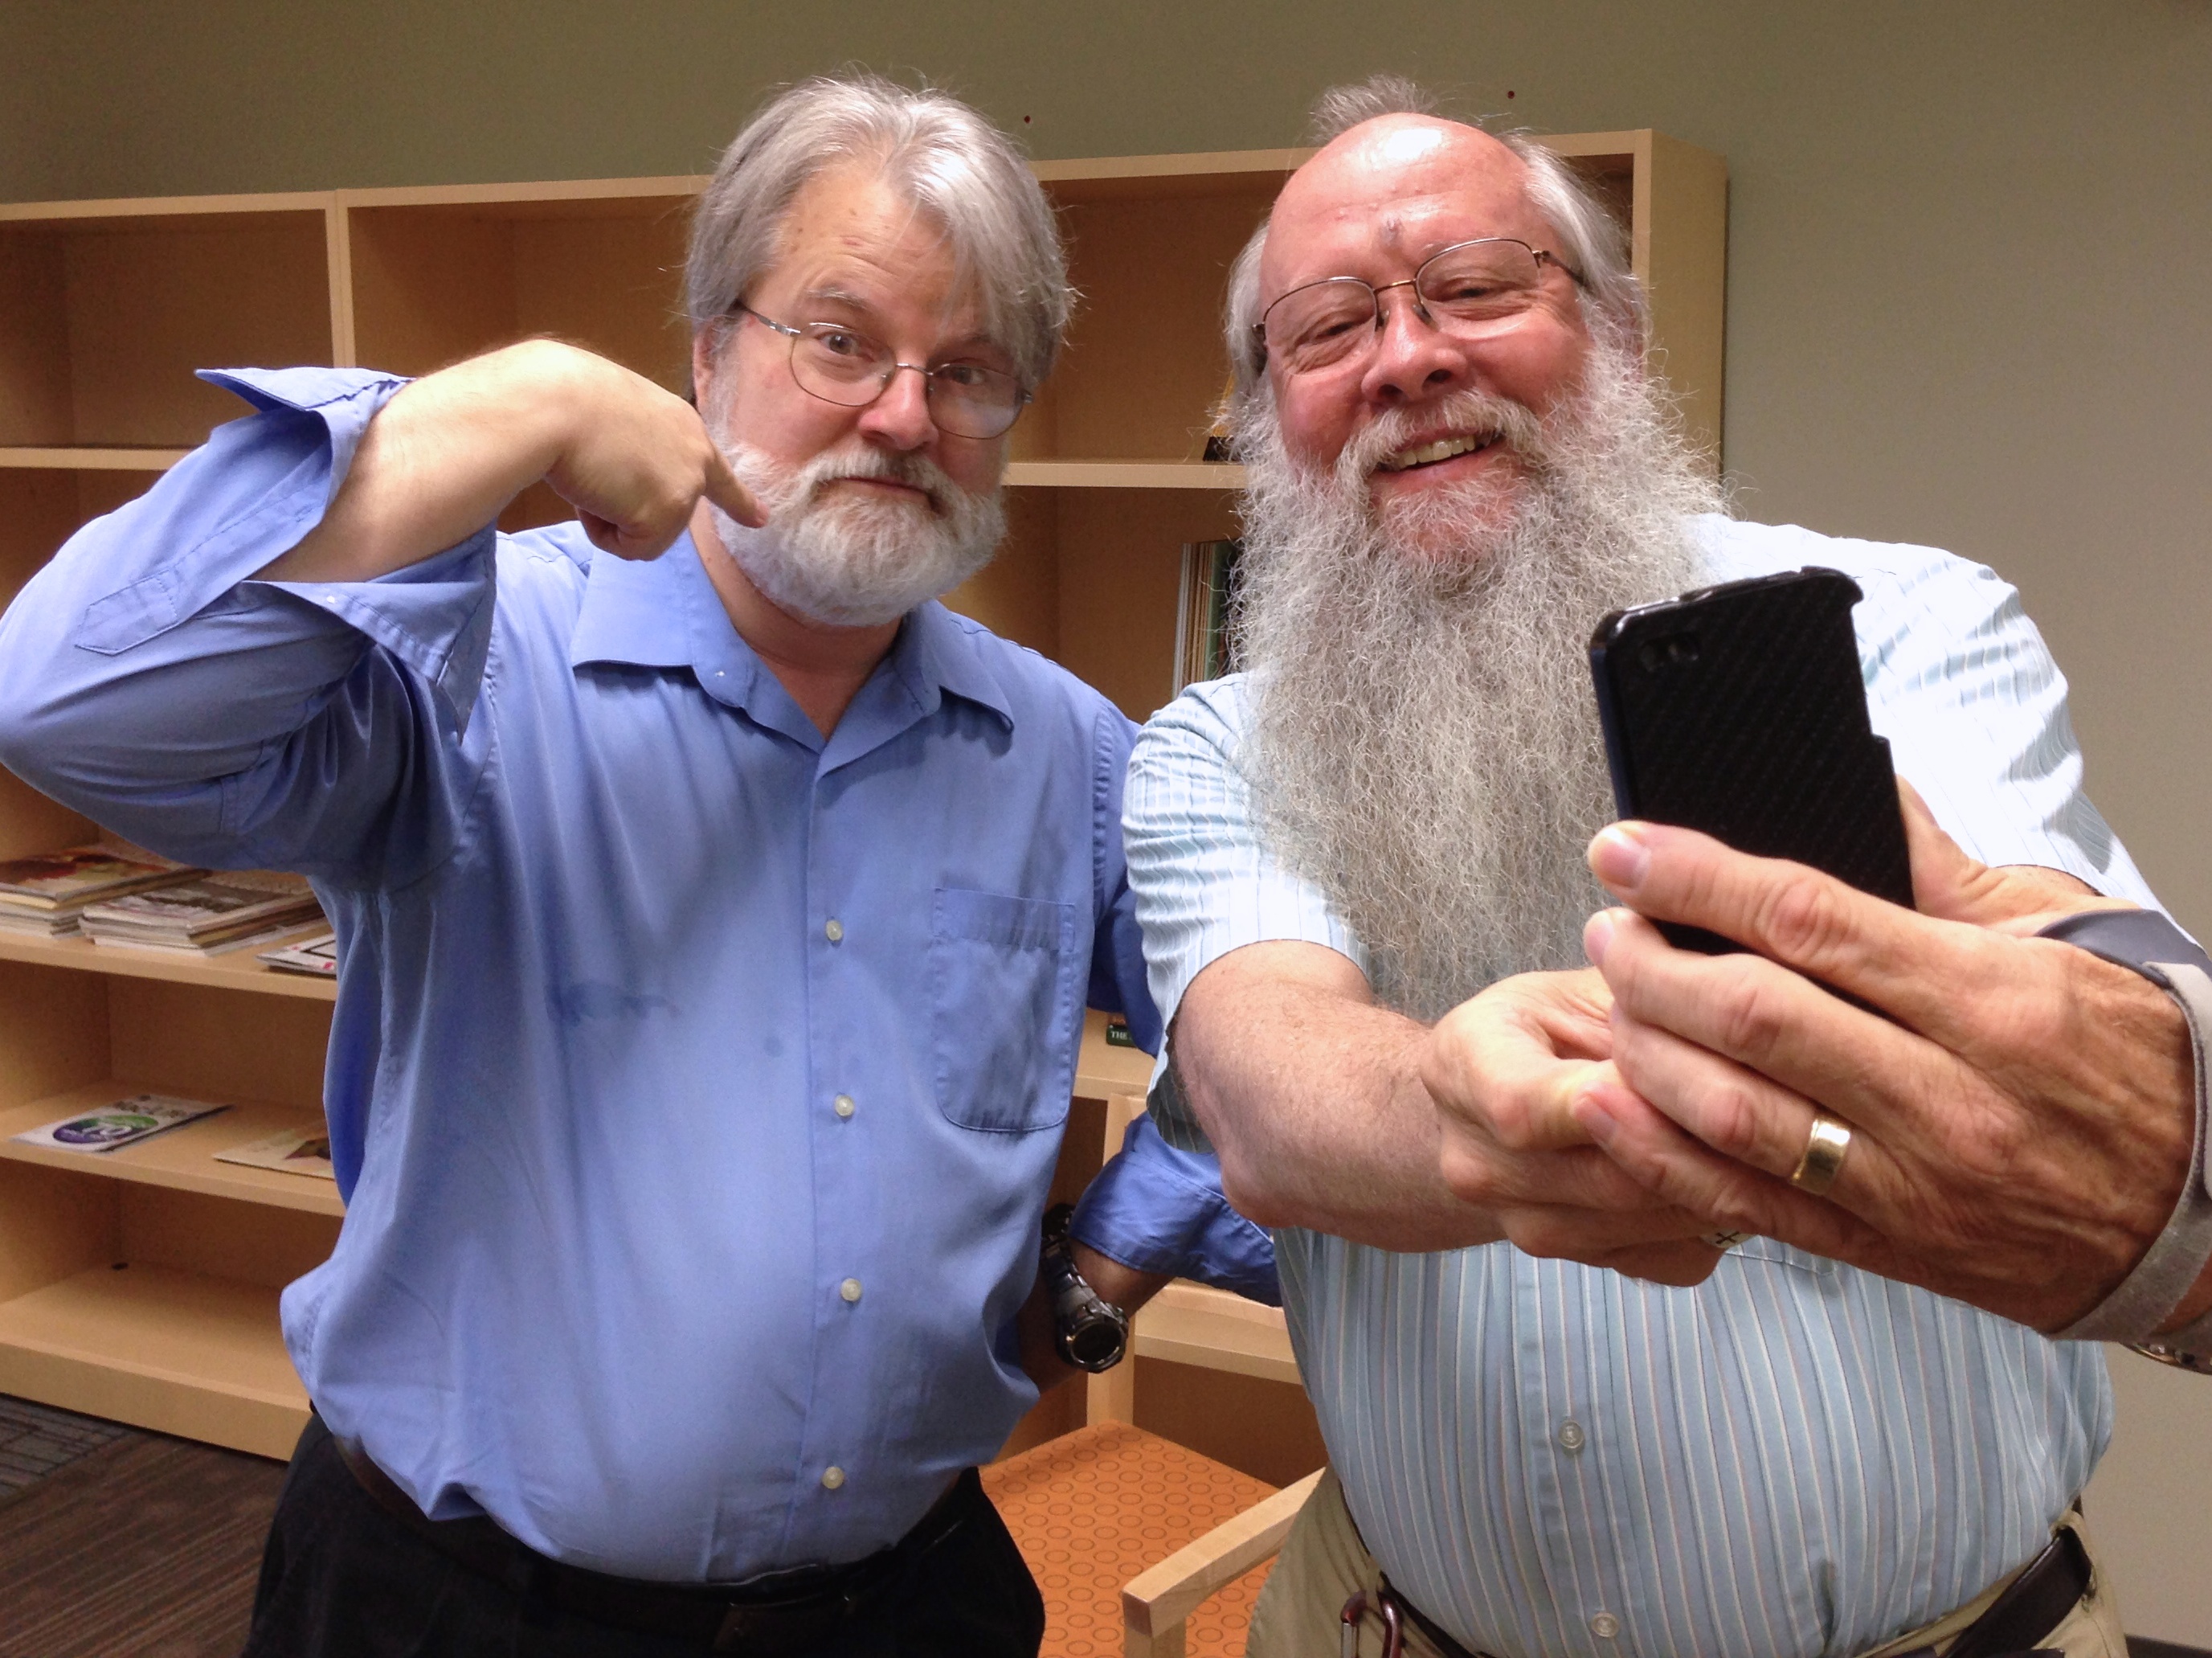
hair, beard, senior citizen, facial hair